Premiership of Humza Yousaf

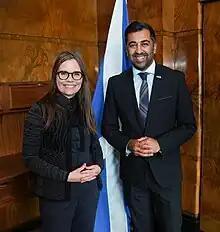
Meeting the Prime Minister of Iceland Katrín Jakobsdóttir

Yousaf marked his one hundredth day in office on 6 July 2023. To mark his first one hundred days as First Minister, Yousaf penned an open letter highlighting the work done by the Scottish Government under his leadership. In the letter, Yousaf declared that "In the first 100 days, we [the Scottish Government] have defined the core missions of my administration – equality, opportunity, community. And we have delivered substantial measures to help achieve them." Some of Yousaf's major achievements in his first one hundred days as First Minister has included £15 million to deliver free after school and holiday clubs for children across Scotland, tripling of funding to help households most impacted by poverty against fuel poverty, additional measures to protect tenants and upholding tenants rights, preparation work commencing to shape and rebuild how education in Scotland is delivered, announcement of law reform proposals, consulting on council tax reforms to minimise the number of empty second homes, providing additional funding to Scotland's food and drink industry, as well as further commitments in areas such as the NHS Scotland, NHS waiting times and additional funding for NHS cancer support services.